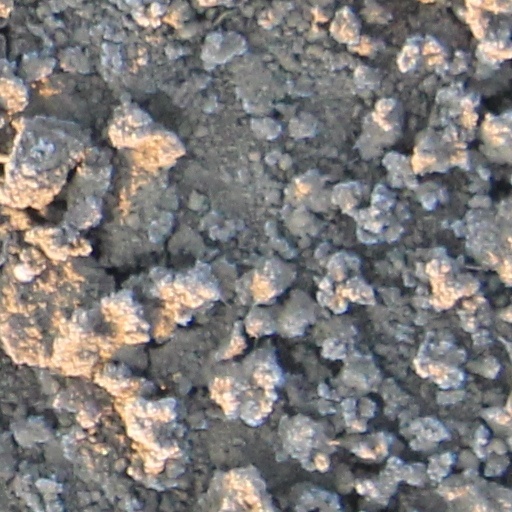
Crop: wheat